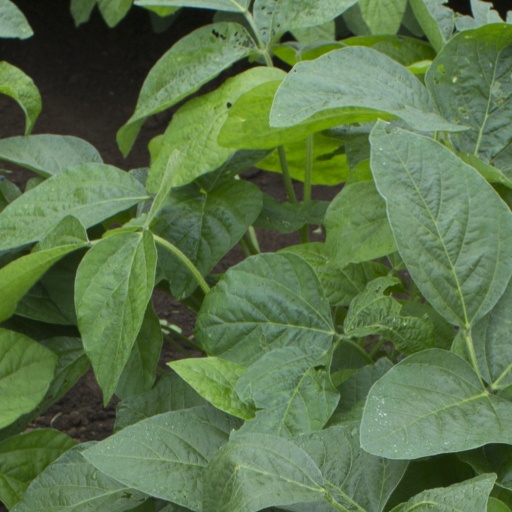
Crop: soybean